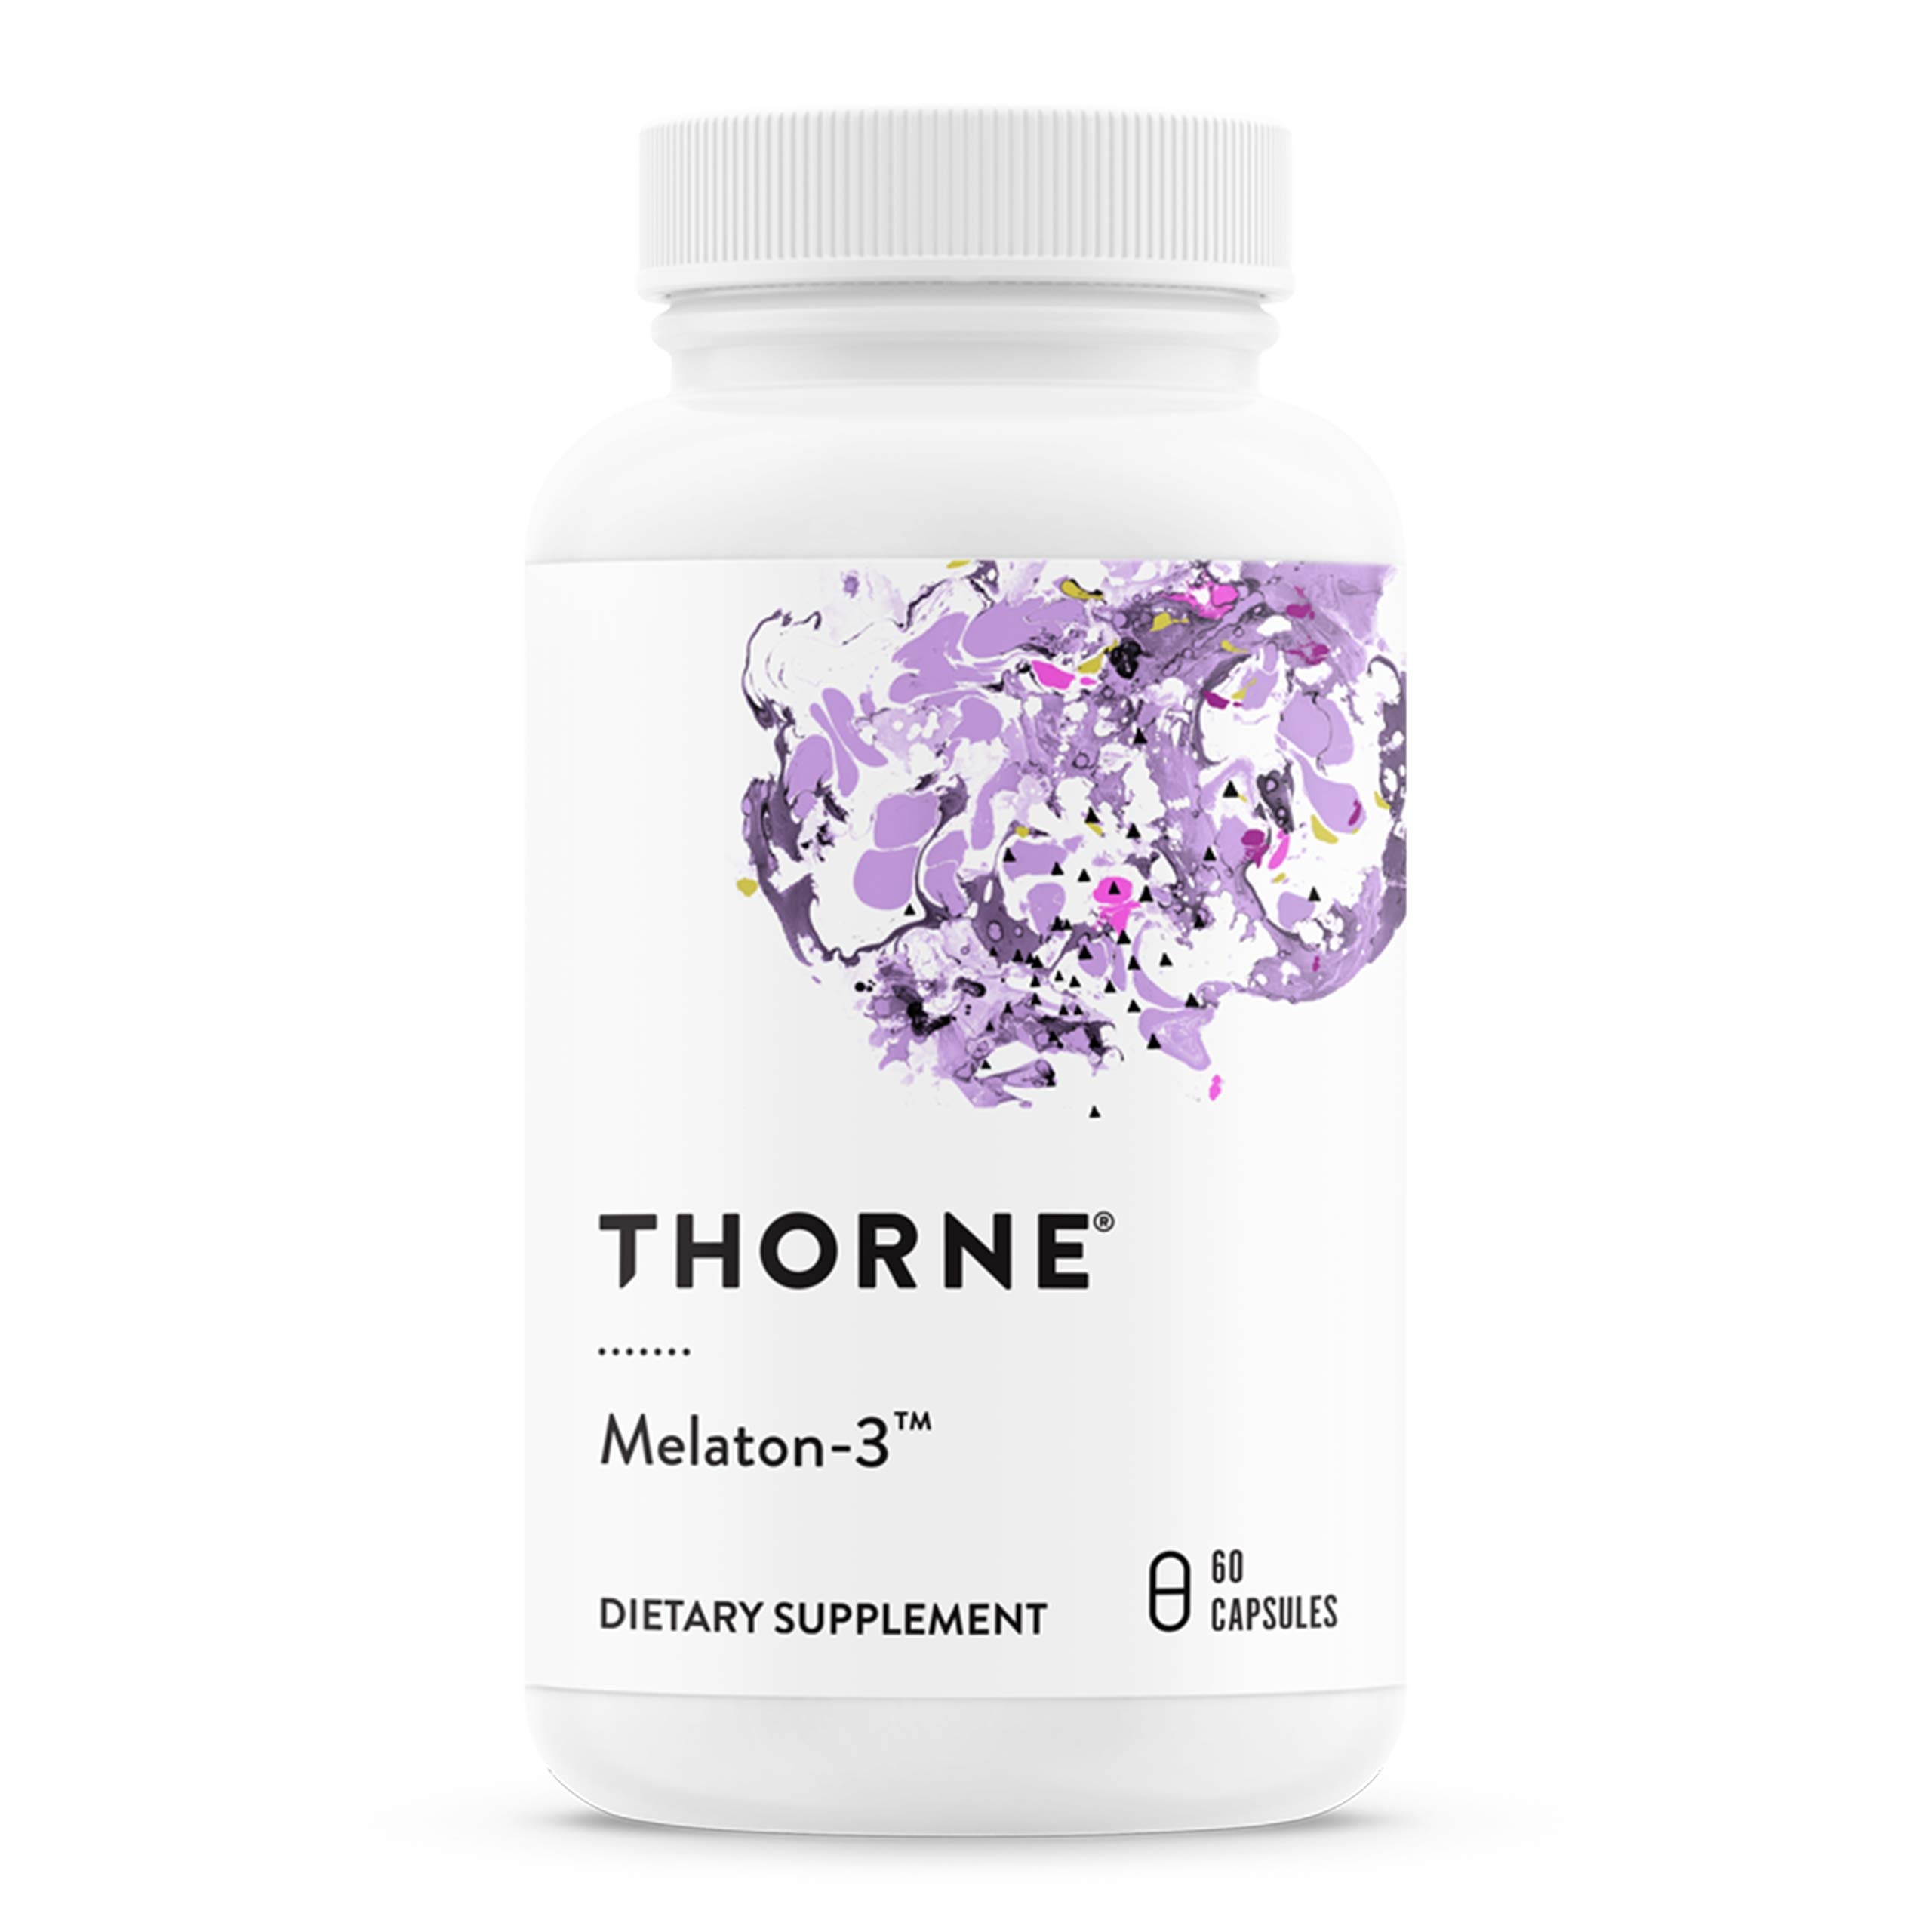
Thorne Melatonin-3 60 Caps
Thorne's Melaton-3 is NSF Certified for Sport®. Thorne offers melatonin in both 3 mg (Melatonin-3) and 5 mg (Melatonin-5) capsules. Melatonin, the primary hormone of the pineal gland, is a powerful "chronobiotic" that helps maintain the body's normal circadian rhythms.* In individuals who have difficulty sleeping or who have altered circadian rhythms because of jet lag or night shift work, melatonin supplementation promotes the resynchronization of this cycle.* Supplementation can also benefit those whose difficulty sleeping is caused by the aging-related decrease in the body's ability to synthesize melatonin from the amino acid tryptophan.* Research indicates melatonin exerts its sleep-promoting efficacy by decreasing the amount of time needed to fall asleep, by promoting the ability to stay asleep, and by enhancing the depth of sleep.* Melatonin administration from 0.3 mg to 5.0 mg has been shown to exert a sedative-like effect.* When supplemented prior to the onset of the body's normal melatonin secretion, even a low amount of melatonin can promote sleep.* Melatonin apparently enhances the effect of gamma-aminobutyric acid (GABA) via direct interaction with GABA receptors, thus resulting in relaxation.* Thorne's Melaton-3 supplies three mg of melatonin in each capsule, and Melaton-5 supplies 5 mg per capsule and is used when a higher amount of melatonin is desired. Melatonin also has significant antioxidant activity.* Adequate melatonin levels have been reported to be a positive factor in cardiovascular, neuroendocrine, GI, and bone health.* Because an athlete needs to know that his or her supplements are trustworthy and compliant, every batch of an NSF Certified for Sport® product is tested for compliance with label claims and to ensure the absence of more than 200 substances banned by many major athletic organizations, including stimulants, narcotics, steroids, diuretics, beta-2 agonists, and masking agents.
Brand: Thorne
Category: Health & Beauty > Personal Care > Sleeping Aids